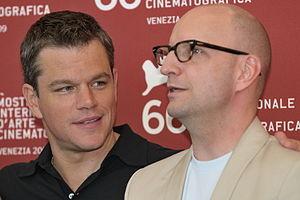
The Informant! ou L'infiltré! au Québec est un film américain réalisé par Steven Soderbergh, sorti en 2009. C'est l'adaptation du livre du même nom publié en l'an 2000 par le journaliste américain Kurt Eichenwald. Ce dernier avait enquêté sur la société agroalimentaire Archer Daniels Midland.